Dragon Age Legends

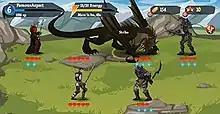
In this gameplay screenshot, the player's party is fighting enemy creatures known as Darkspawn. A dragon-like winged beast called a drake is also present on the battlefield.

At the commencement of "Legends", players were prompted to create their own character, with customizable gender, appearance and name along with the choice of warrior, rogue or mage as character class. Players could zoom in from the world map and view the road near the top of the screen that represents their mission progress. Walking along the path takes their character from one node to the next: each node represents a point of potential conflict, and visiting the next node costs a predetermined number of energy points, though the player's store of energy will recover over time. Combat scenarios were turn-based and dependent on agility statistics, with two opposing squads of fighting characters lined up against each other. Players may target enemy units with a variety of different attacks, although special moves require the expenditure of mana. Player characters may consume potions to recover hit points. The end of each battle yields in-game currency and item rewards such as armor and weapons which can be equipped in the inventory menu. The abilities of the player character may be improved through their skill tree, which was advanced by the character's level progression.